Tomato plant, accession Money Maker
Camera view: vertical (180 deg); turntable rotation: 90 degrees
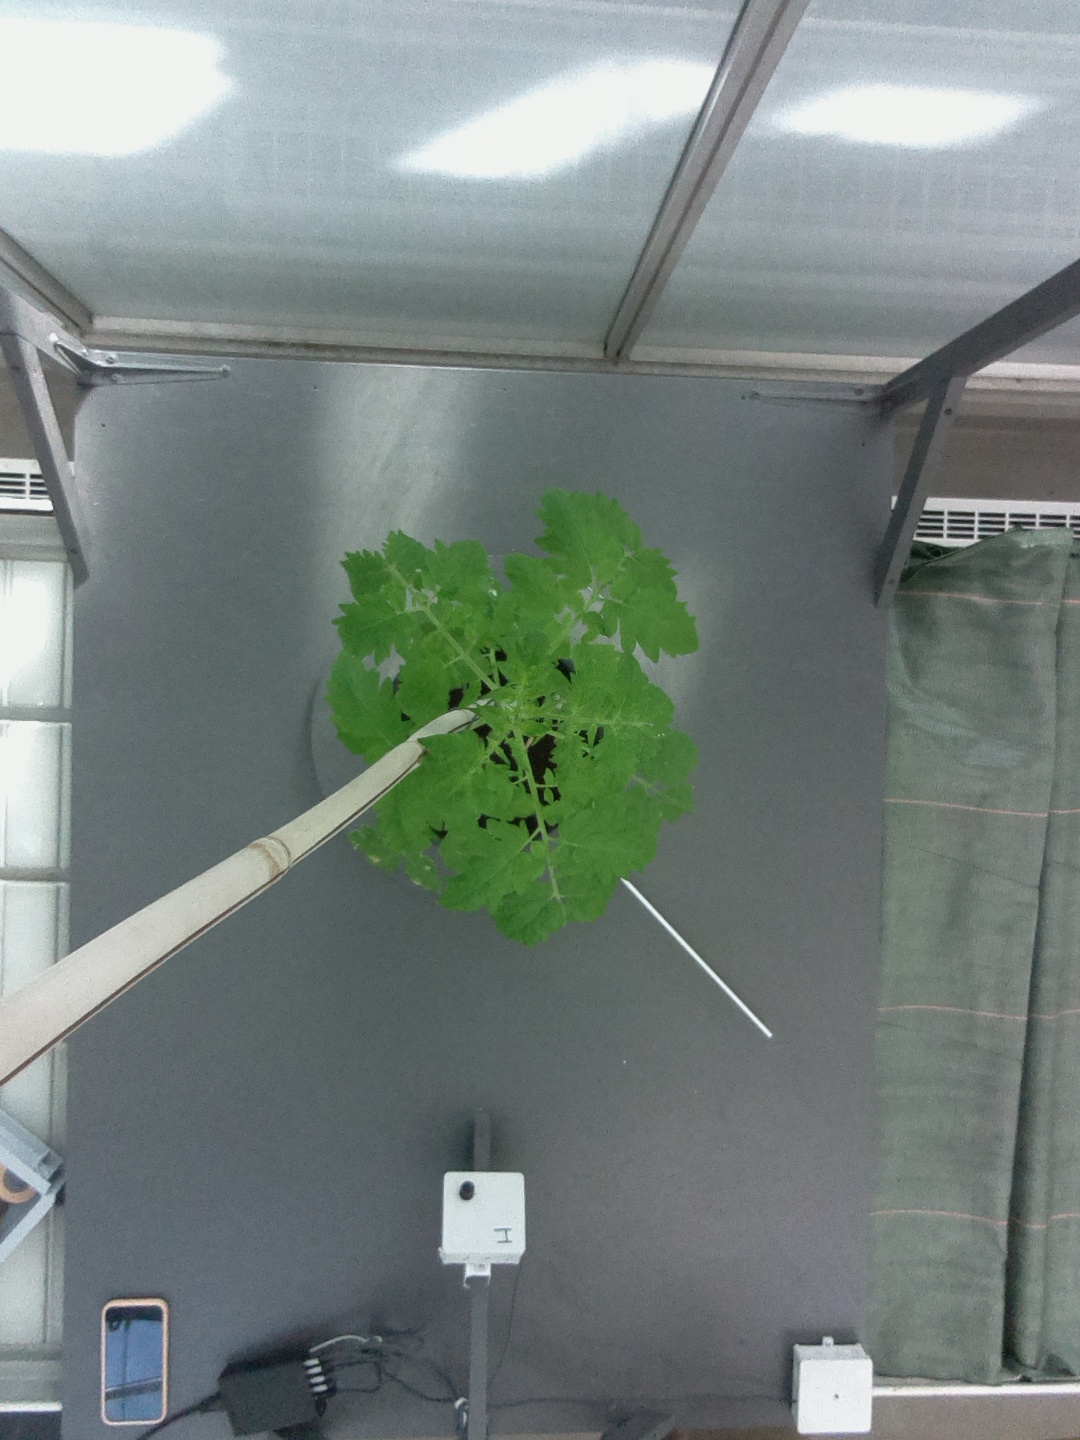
BBCH growth stage 14: 8 of true leaves visible